Louis D. Brandeis High School

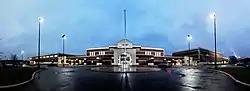
Front panoramic view of Brandeis High School

Louis D. Brandeis High School is a public high school located in San Antonio, Texas (USA). It is part of the Northside Independent School District located in northwest Bexar County. All comprehensive high schools in the Northside Independent School District (NISD) are named for US Supreme Court Justices, in this case for Justice Louis D Brandeis. For the 2021-22 school year, the school was given a "B" by the Texas Education Agency, with a distinction for Academic Achievement in Science.